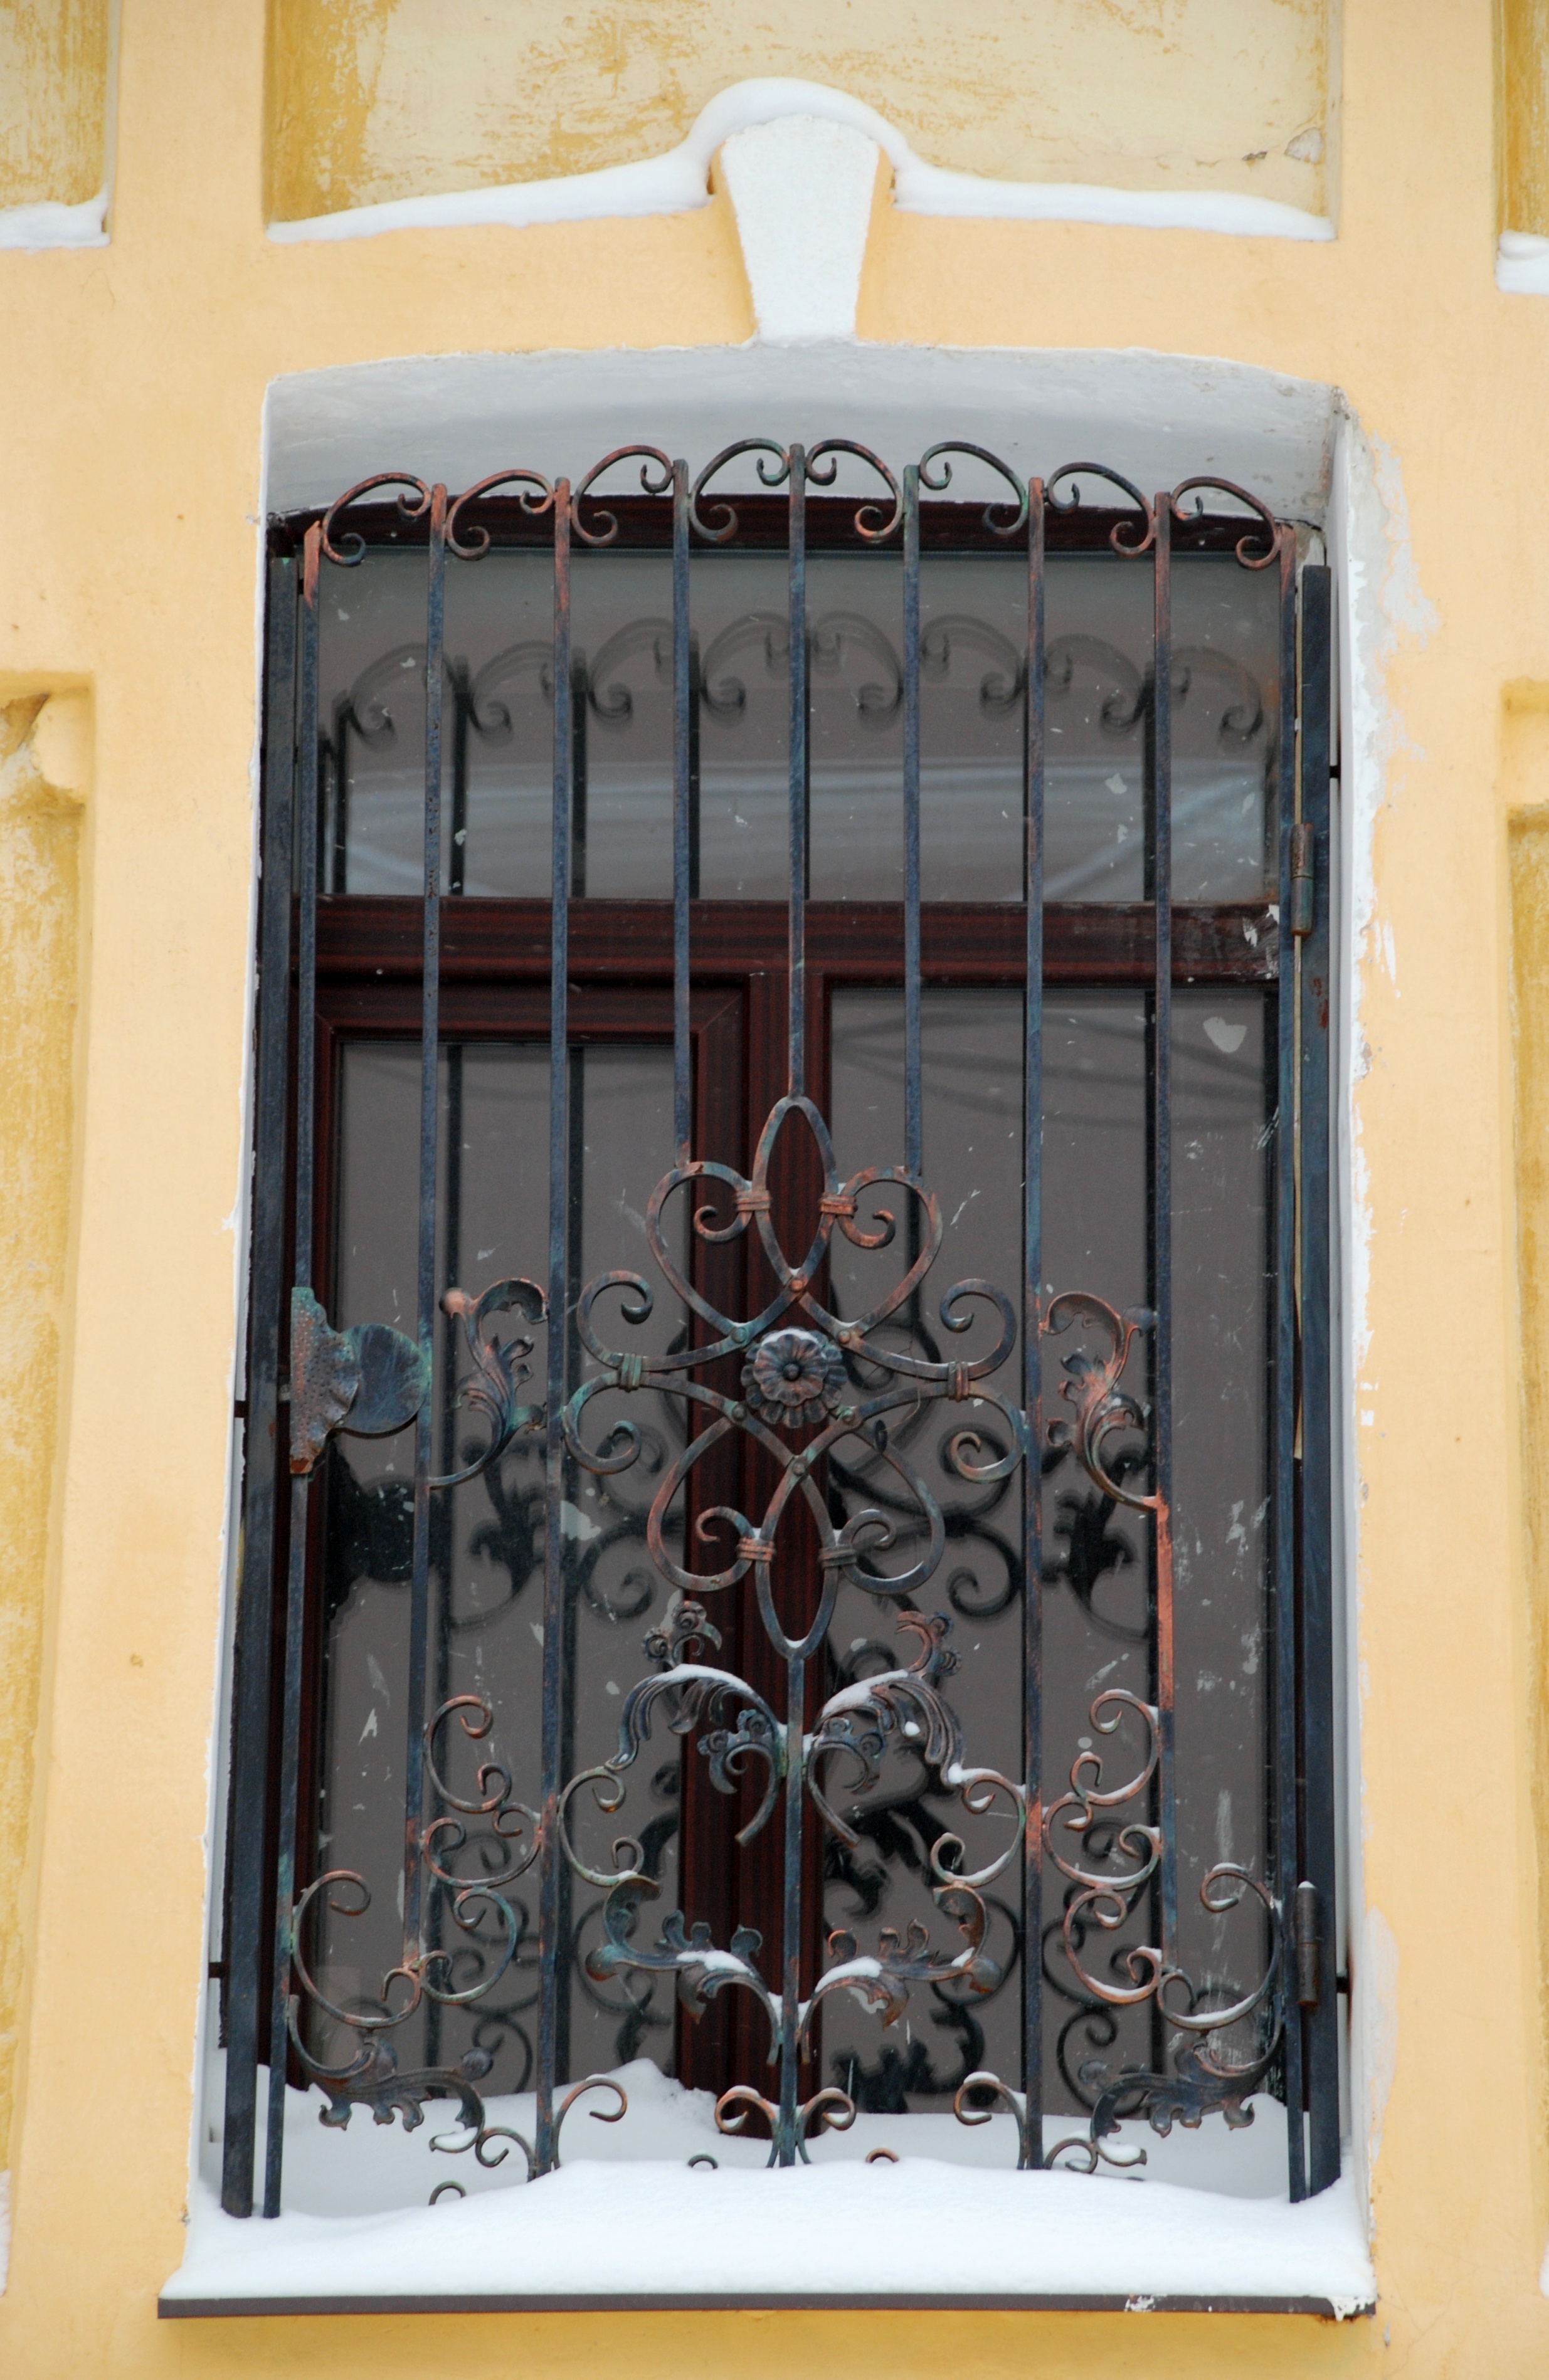
window, glass, city, cityscape, facade, nikon, furniture, door, interior design, cool image, iron, russia, d80, cityscapes, nikond80, yaroslavl